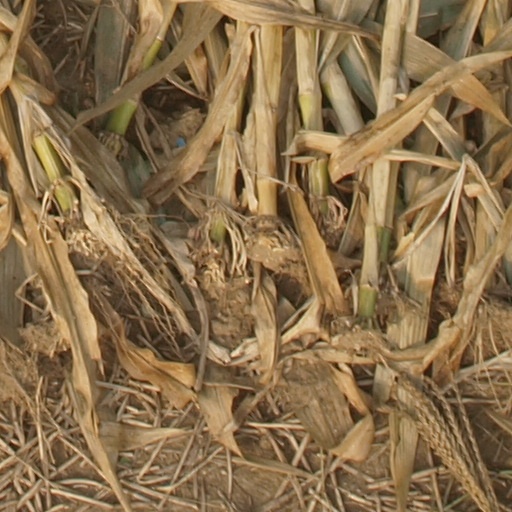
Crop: maize; corn